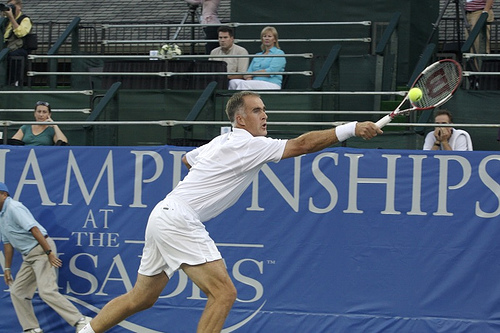
người đàn ông đang vung vợt tennis về phía bóng